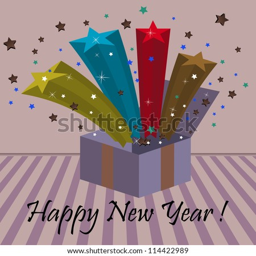
abstract colorful illustration with colorful stars bursting out from a gift box on new years eve